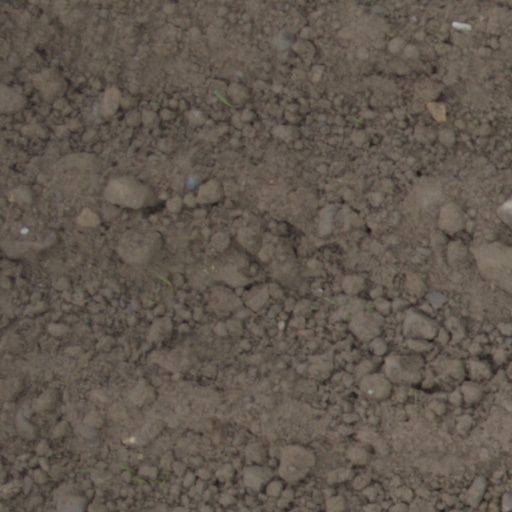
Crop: wheat